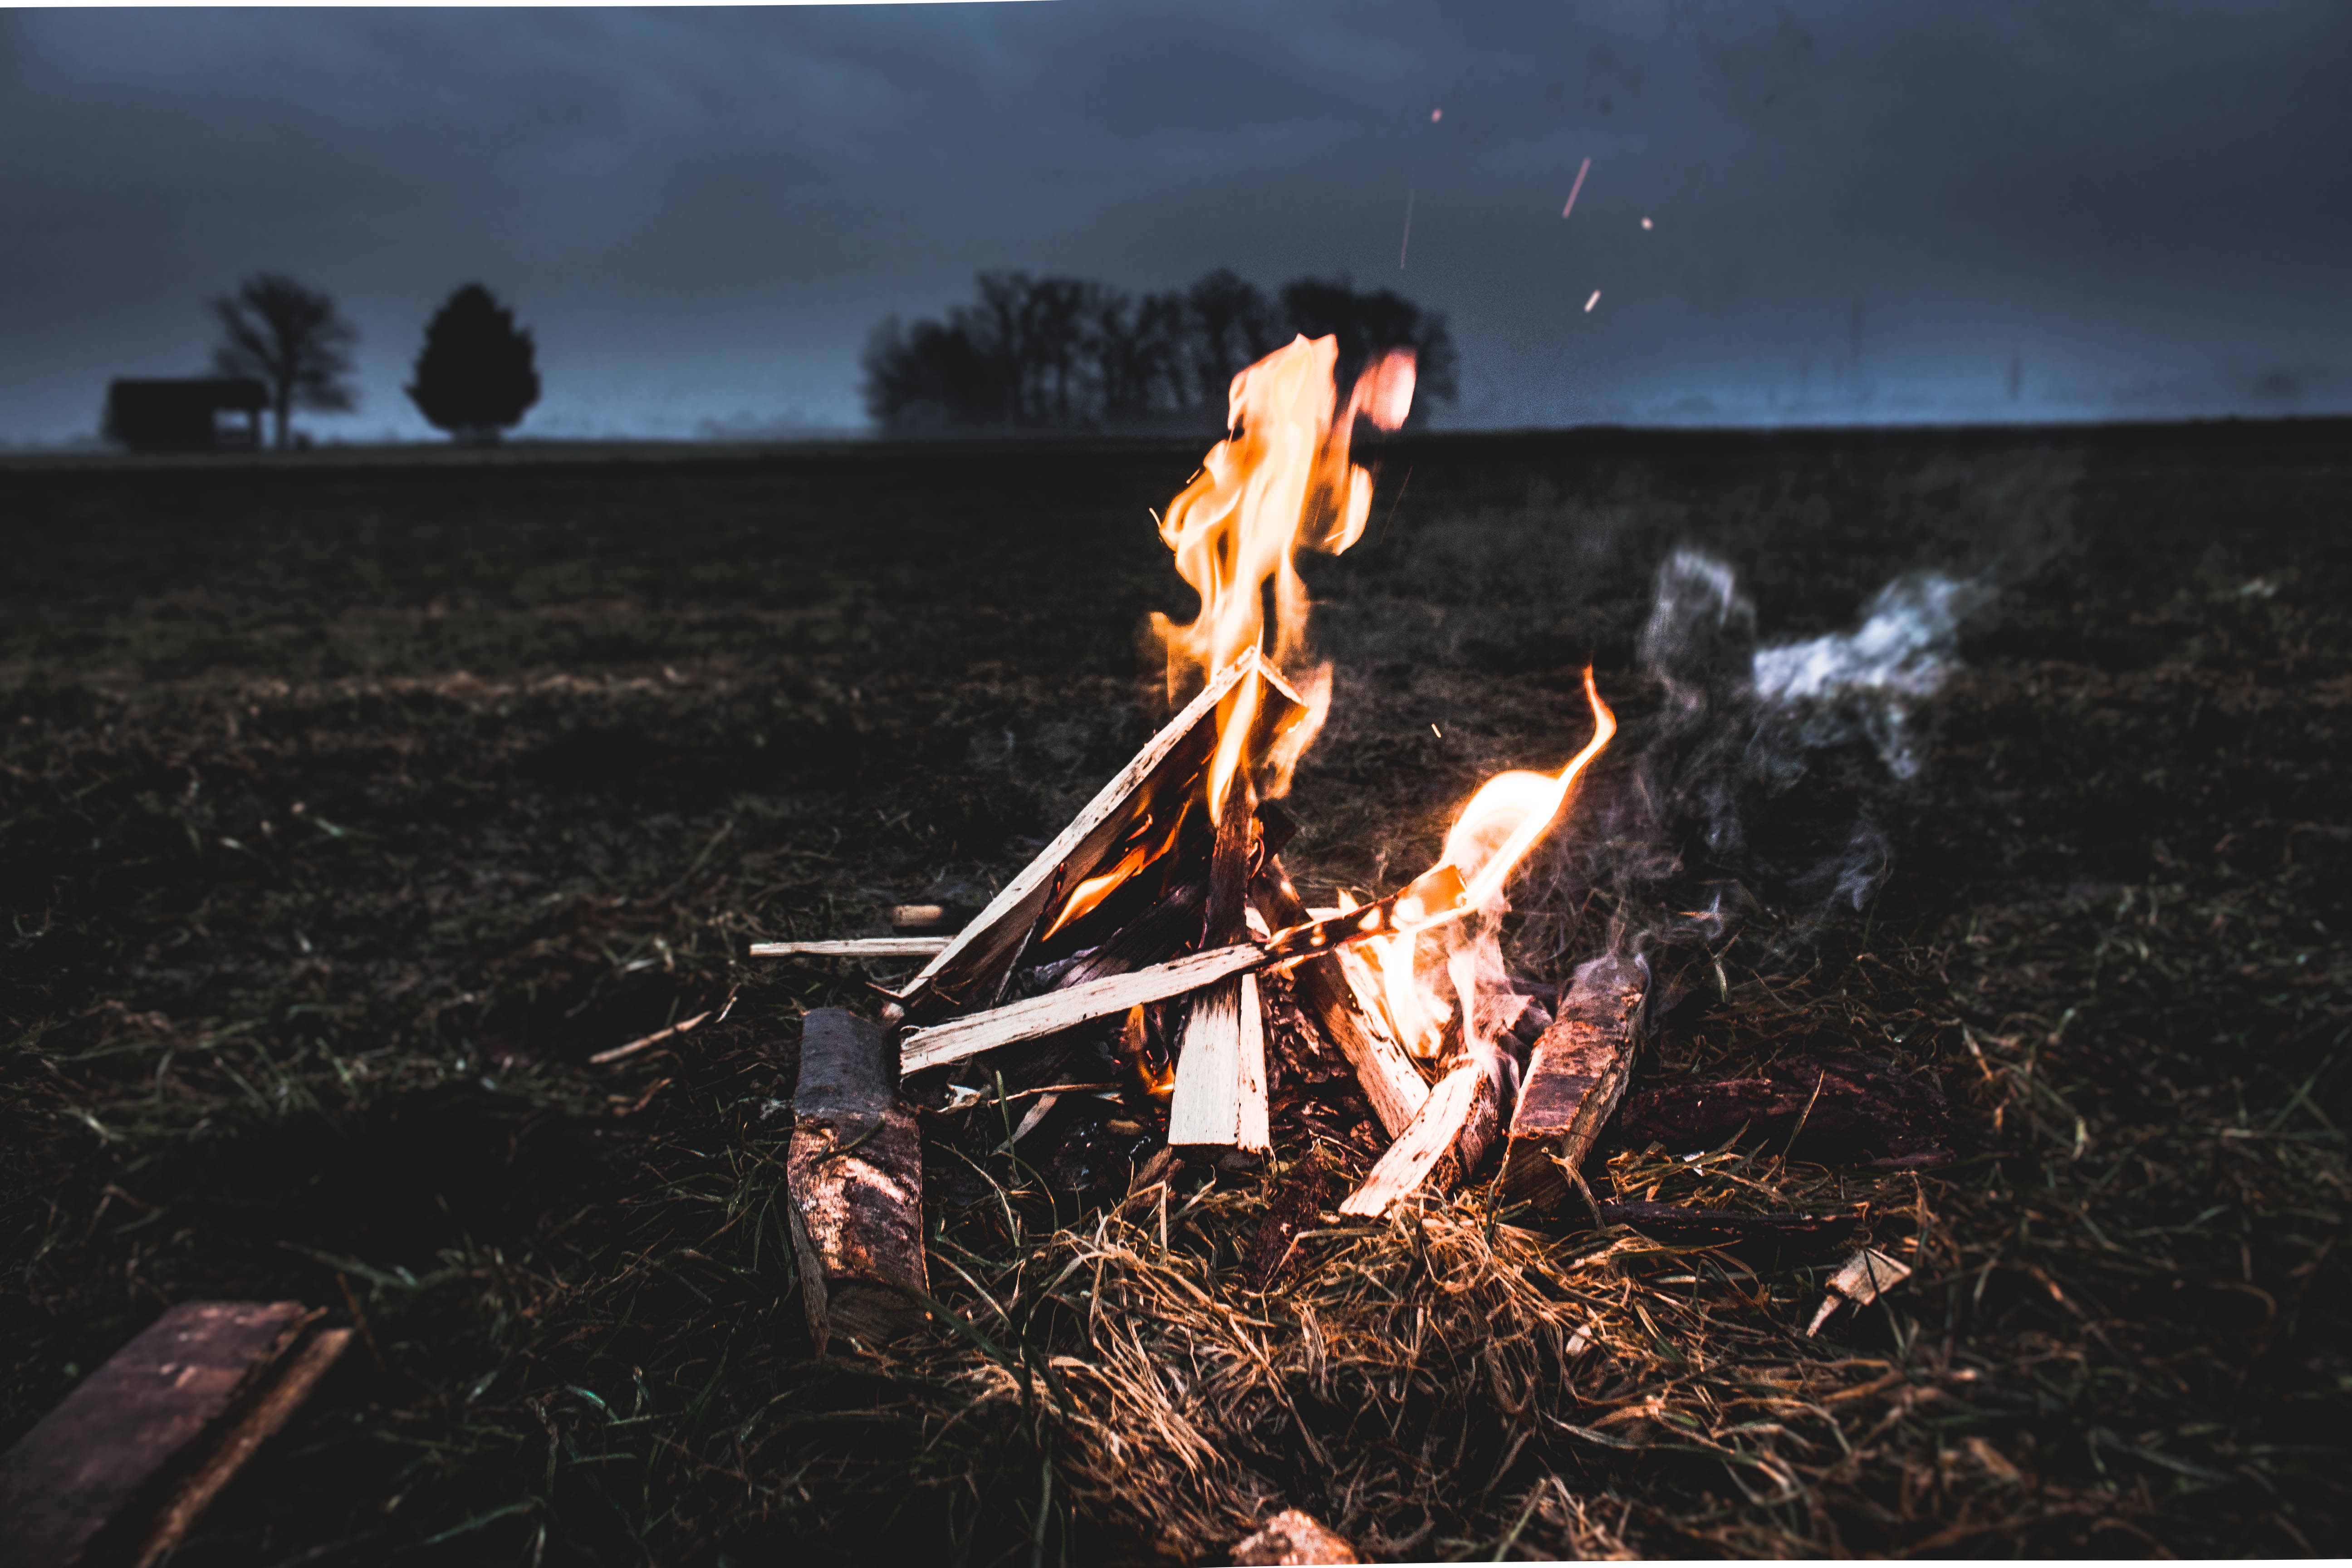
nature, sunlight, log, flame, fire, darkness, campfire, burn, photograph, image